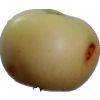
Label: Apple 6